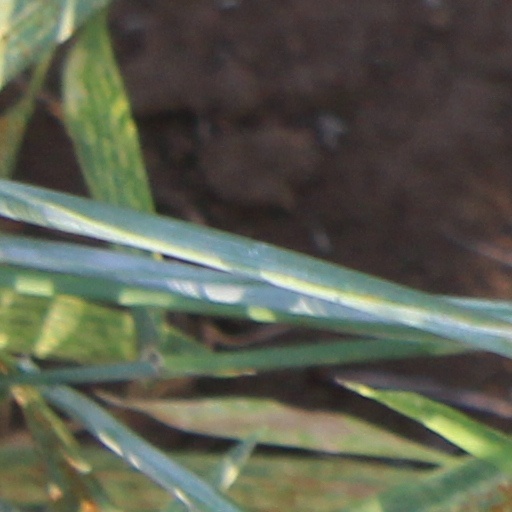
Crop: wheat